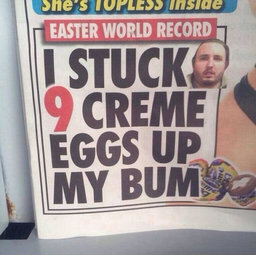
Label: paper